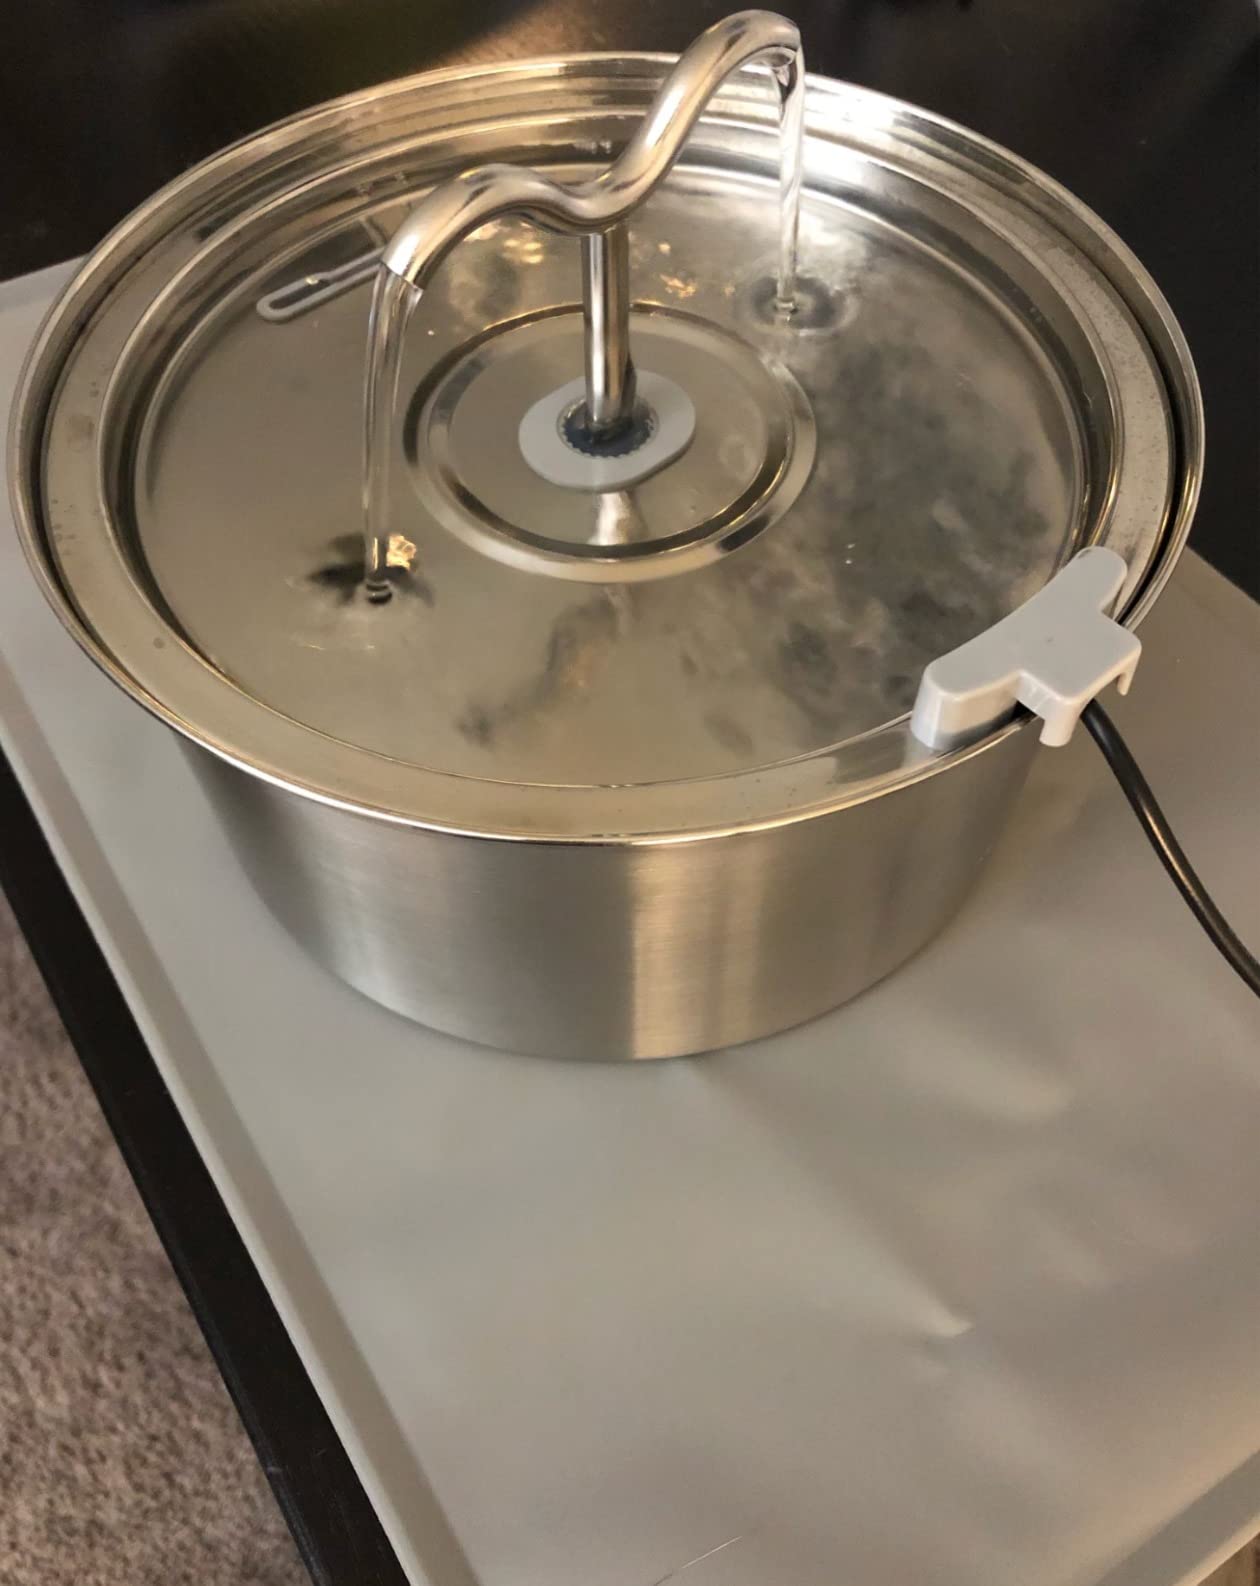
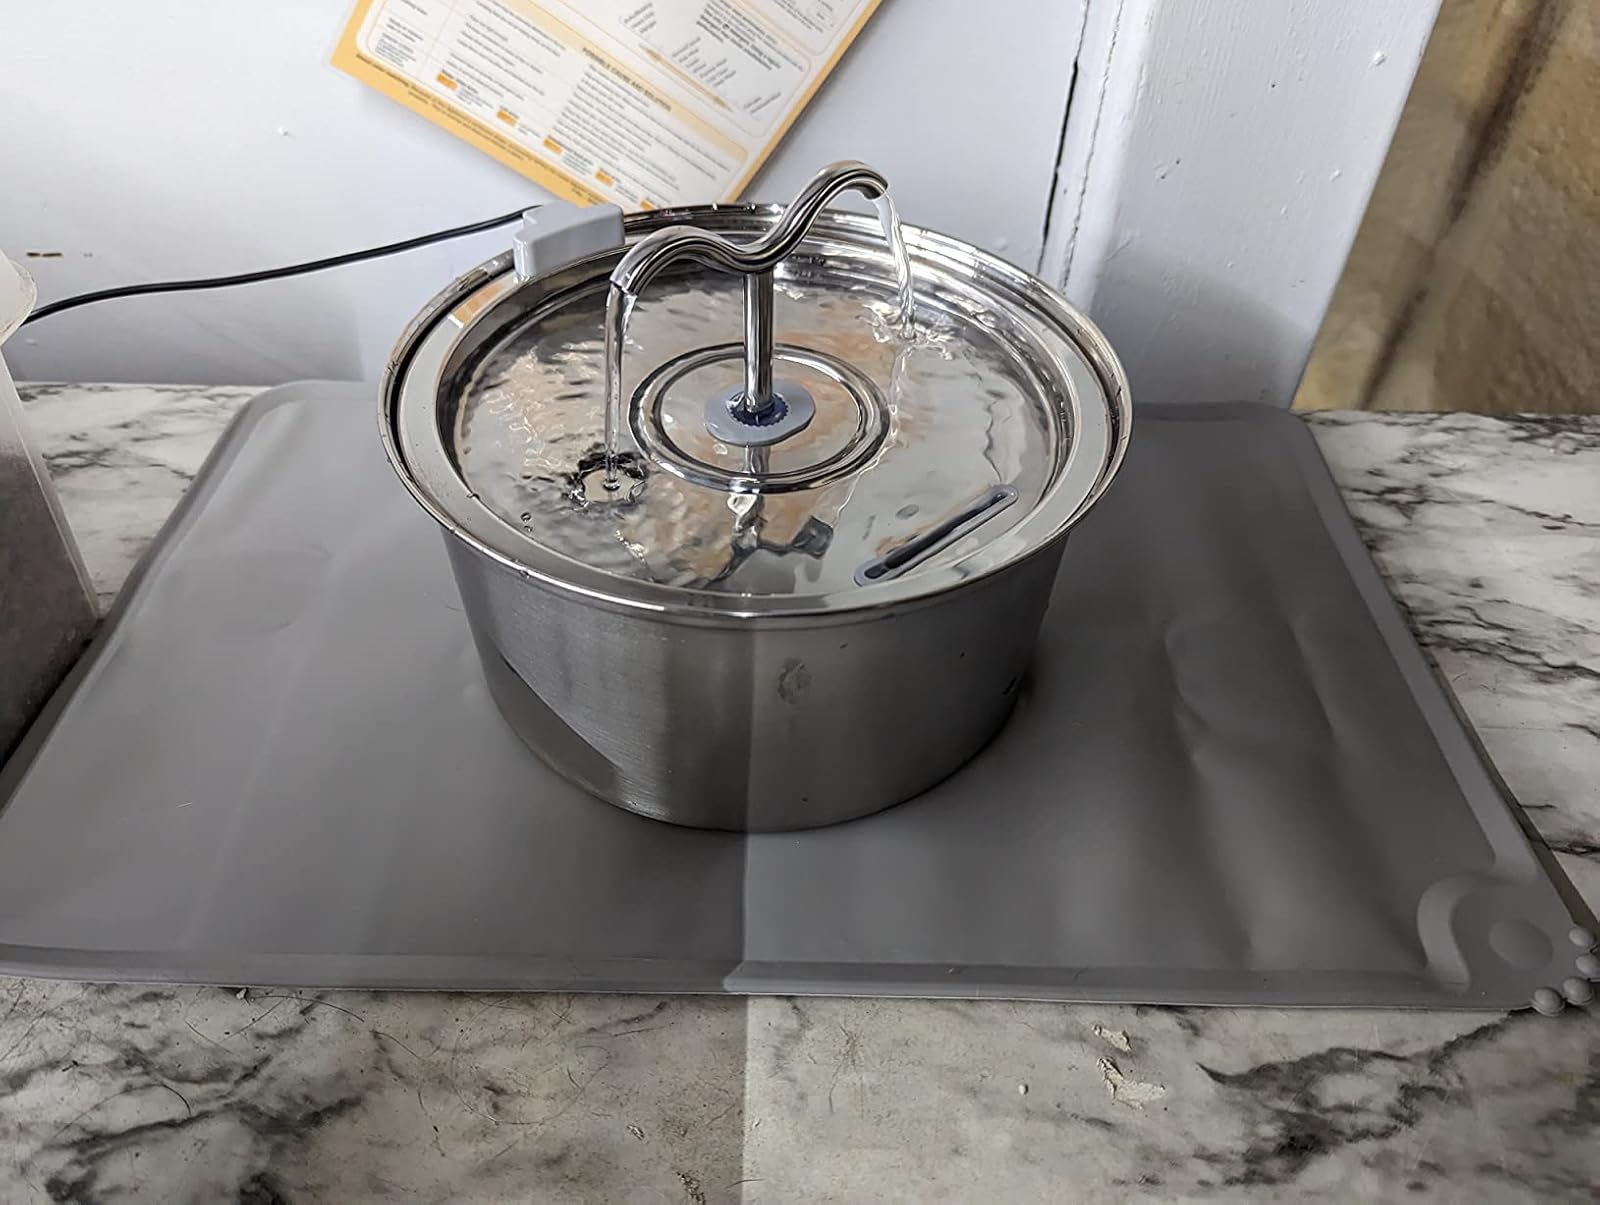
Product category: items_bowl
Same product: yes